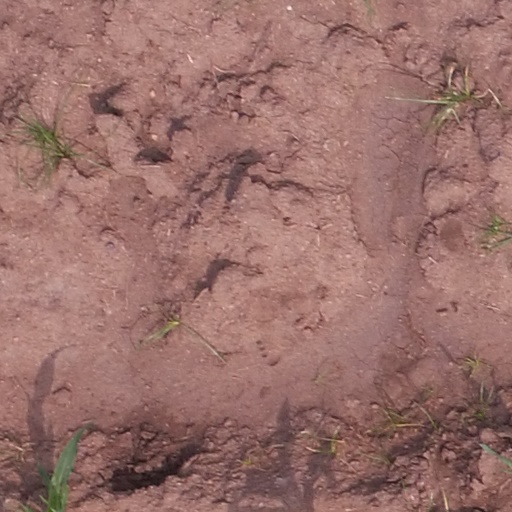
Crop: maize; corn